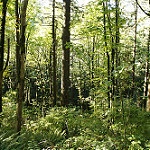
Label: forest